George G. Sill

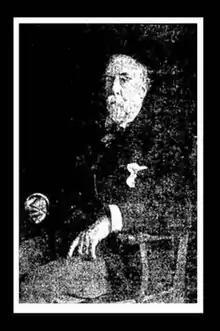

George Griswold Sill (October 26, 1829 – May 19, 1907) was an American politician who was the 57th Lieutenant Governor of Connecticut from 1873 to 1877.